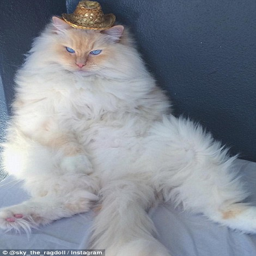
pedigreed animal watch out : the beautiful cat is a combination of everything that makes a cat go viral - huge blue eyes , awkward sitting positions and of course , grumpy expressions